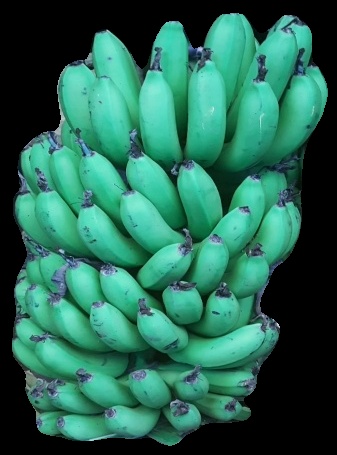
Variety: pachbale
Grade: grade1